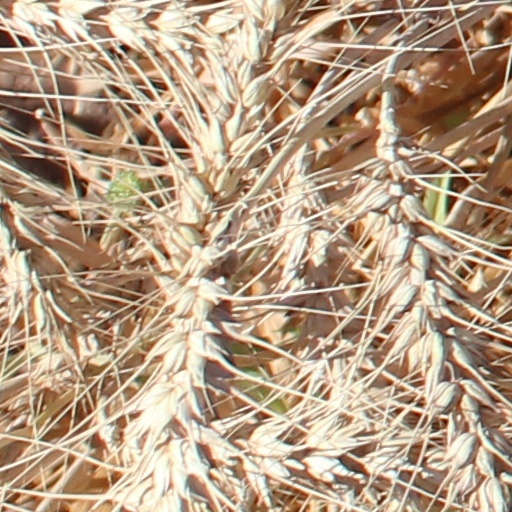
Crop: wheat